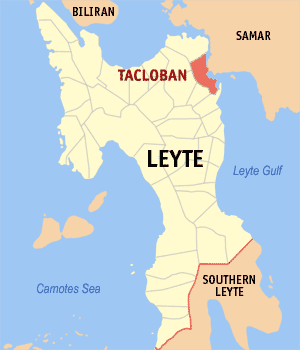
Tacloban est la capitale et la ville la plus peuplée de la région des Visayas orientales des Philippines.